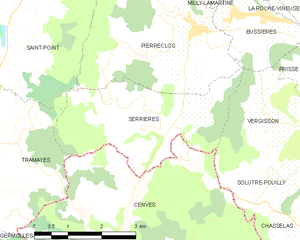
Carte des communes françaises